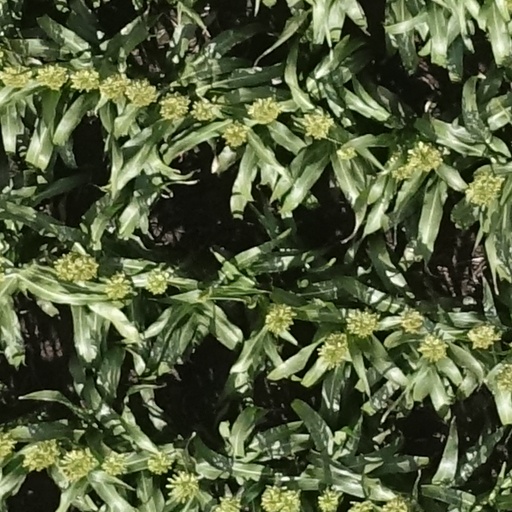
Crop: sorghum